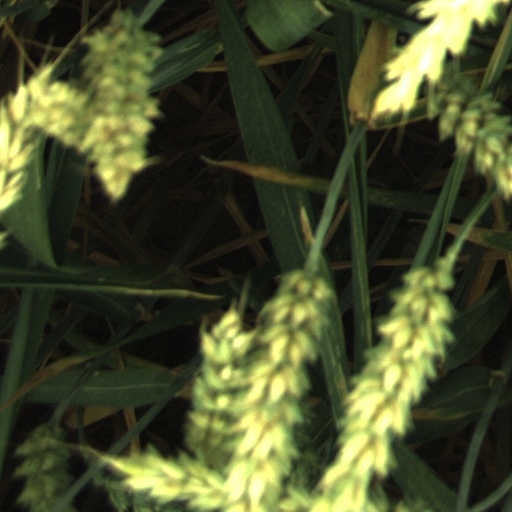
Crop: wheat